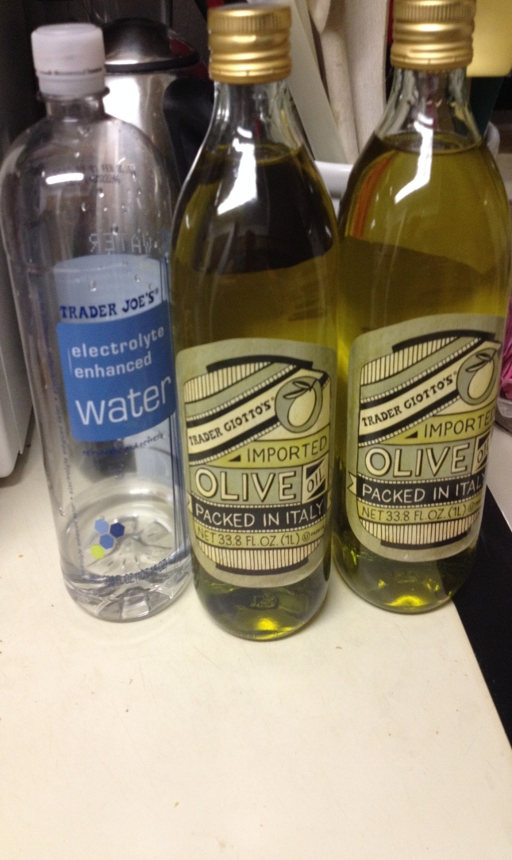
plenty of water and olive oil , but not for the same thing